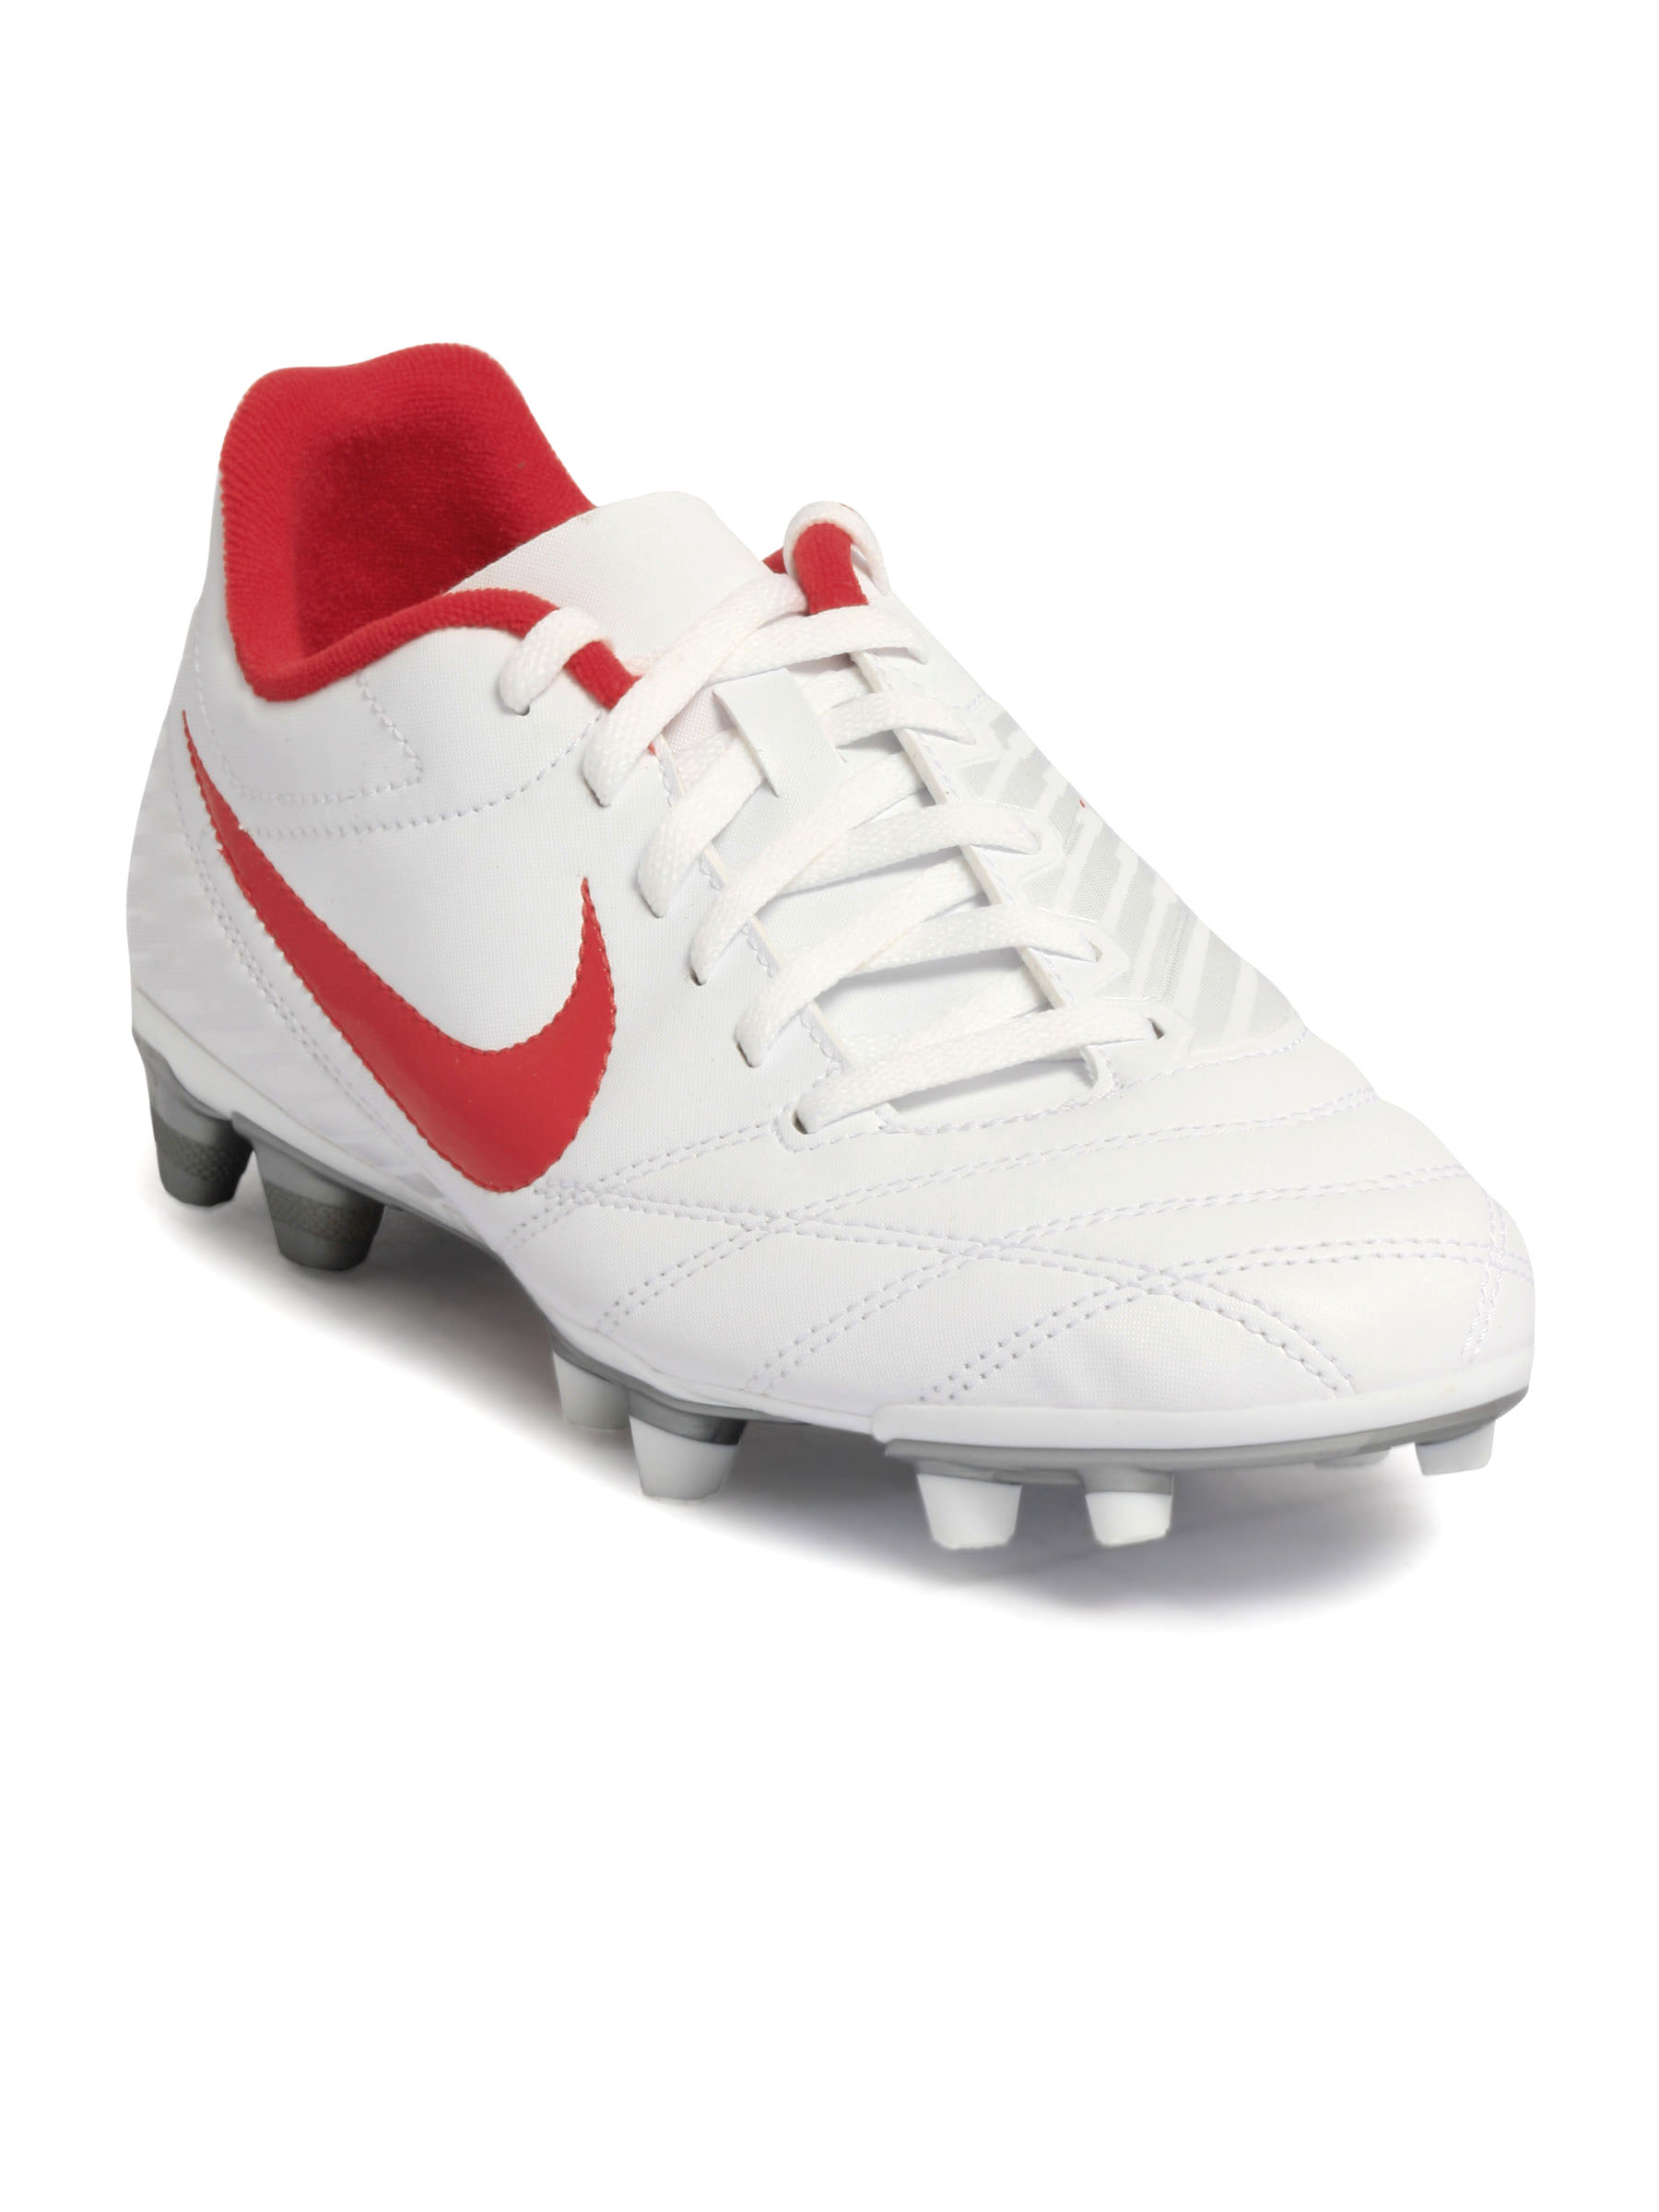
Nike Men Lengo FG White Sports Shoes
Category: Footwear / Shoes / Sports Shoes
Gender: Men
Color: White
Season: Fall 2011
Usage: Sports